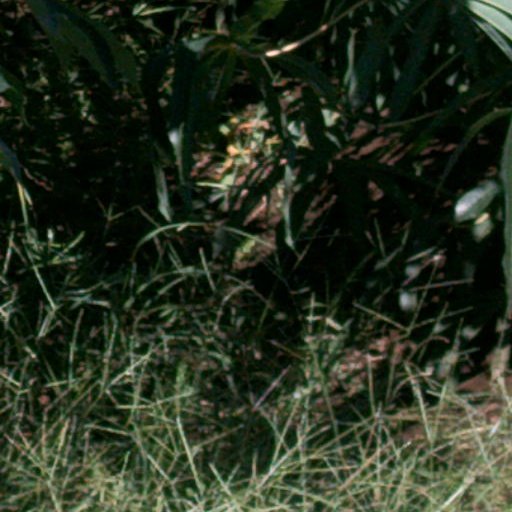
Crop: cassava